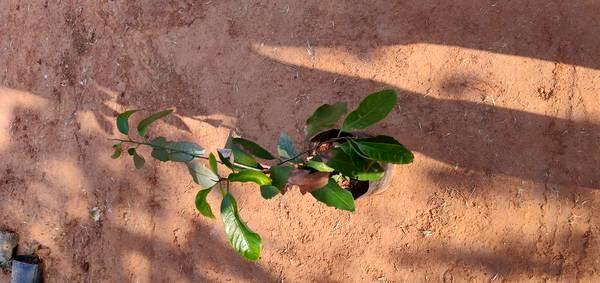
Plant: Mango